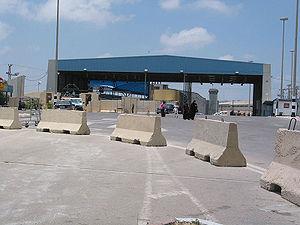
Le poste-frontière d'Erez est le seul point de passage permettant le transit entre Israël et la bande de Gaza.